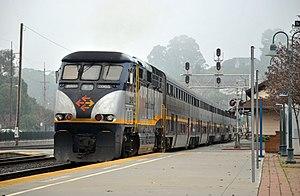
Le Capitol Corridor est un train de voyageurs exploité par Amtrak, effectuant un parcours de 430 kilomètres entre San José et Auburn, en Californie. La plupart des trains circulent entre San José et Sacramento, à peu près parallèlement aux autoroutes 880 et 80. Un aller-retour par jour relie Oakland à Auburn, dans la banlieue est de Sacramento, dans les contreforts de la Sierra Nevada. Les premières circulations ont eu lieu en 1991.